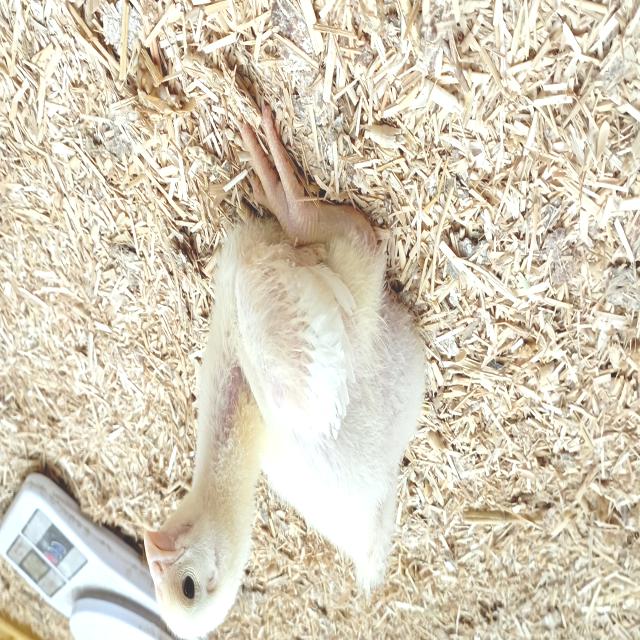
Weight: 386 g